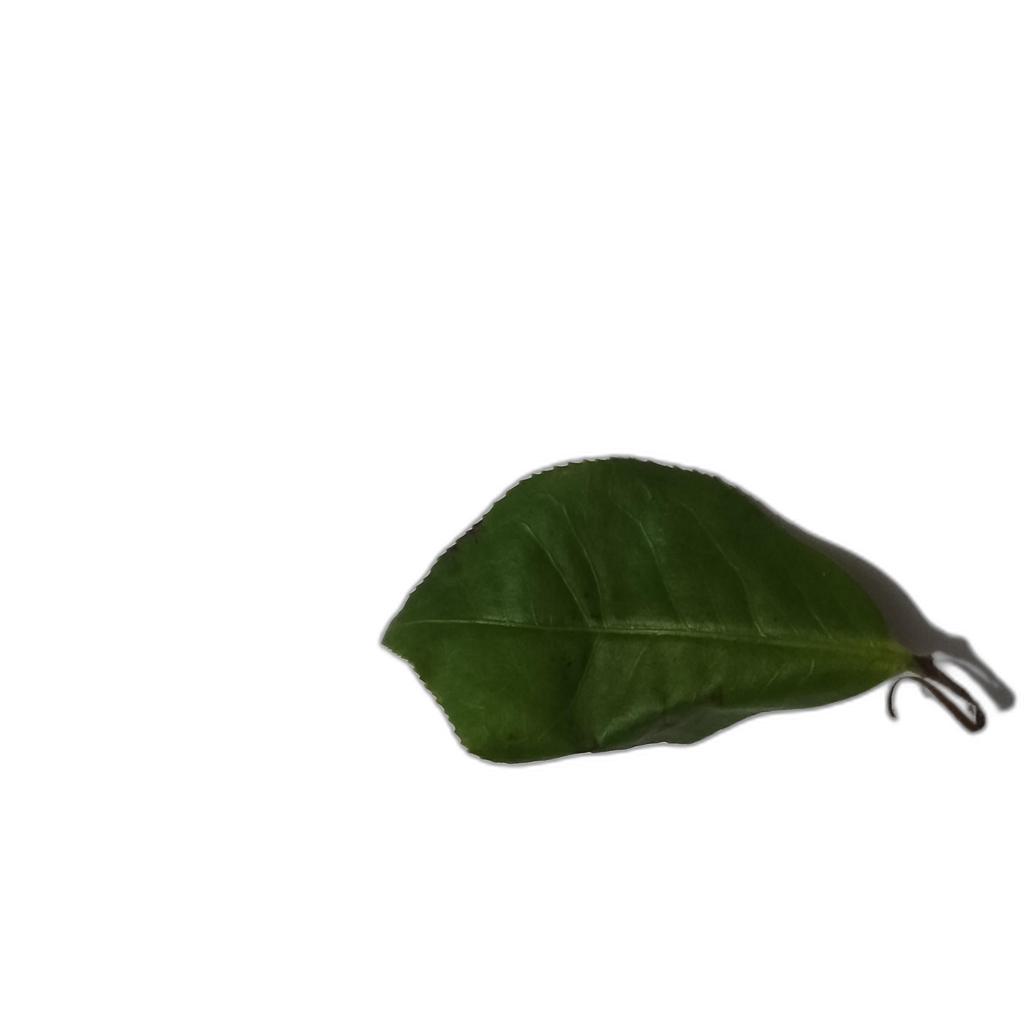
Label: Healthy